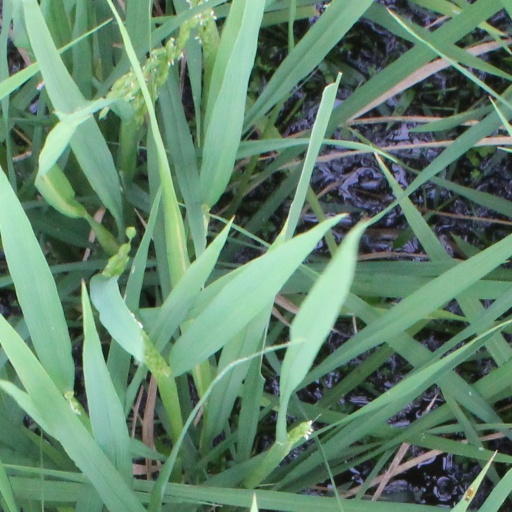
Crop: rice